Joël Le Tac

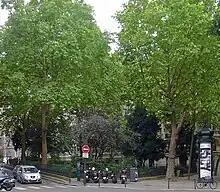
View of Joël-Le Tac Square from Caulaincourt Street.

Since 2 February 2012, the square located Constantin Pecqueur Place in the 18th arrondissement of Paris is named .